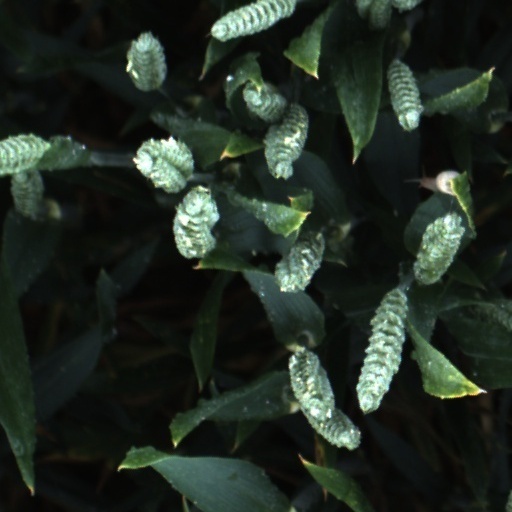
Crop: wheat